İsmail Köse

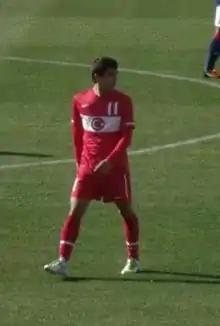
Kose, during the 2012 Aegean Cup Final against France U-16 in Manisa,Turkey

His father played football in amateur league. His older brother also plays football in Menemen Belediyespor as midfielder.